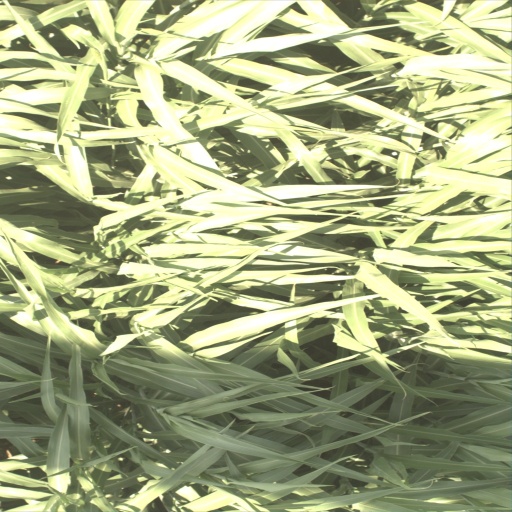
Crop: sorghum